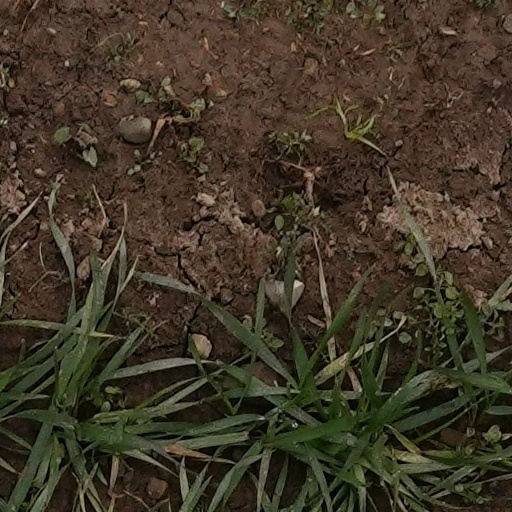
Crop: wheat